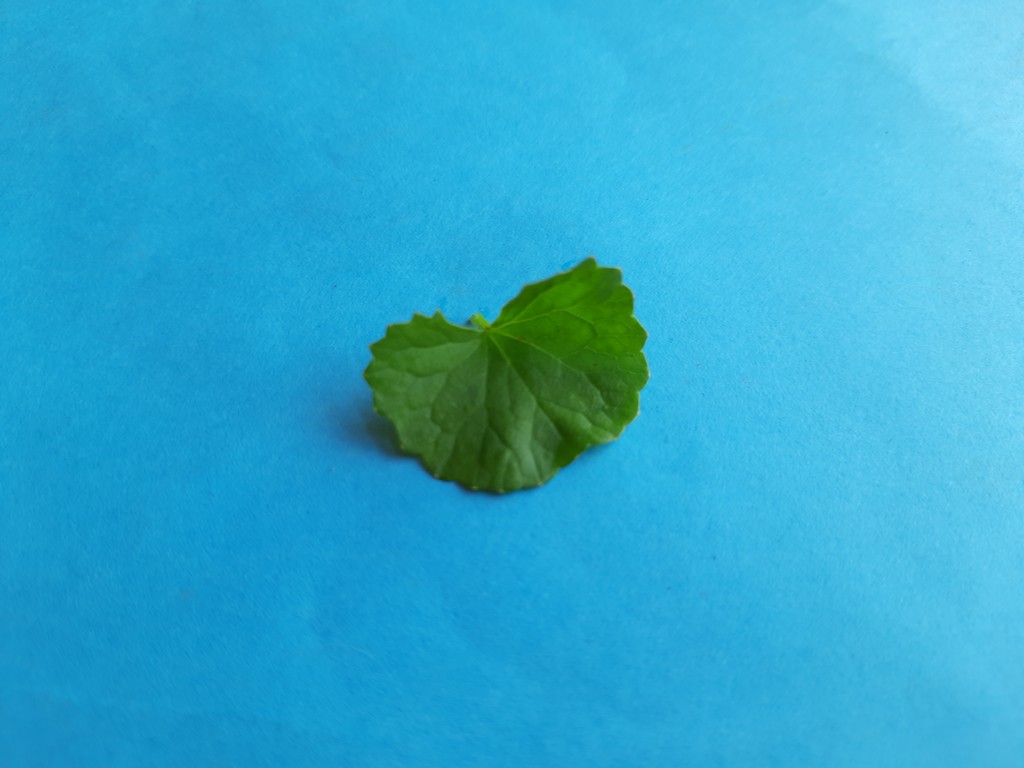
Label: Healthy